Charmaine Yoest

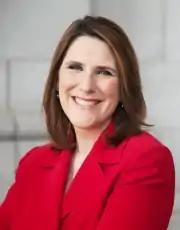
Portrait in March 2016

A 2011 profile in "The Christian Science Monitor" said Yoest "is not shrill, rigid, or somehow provincial in values or experience. She is not a fire-and-brimstone finger wagger, though faith is a centerpiece of her life."